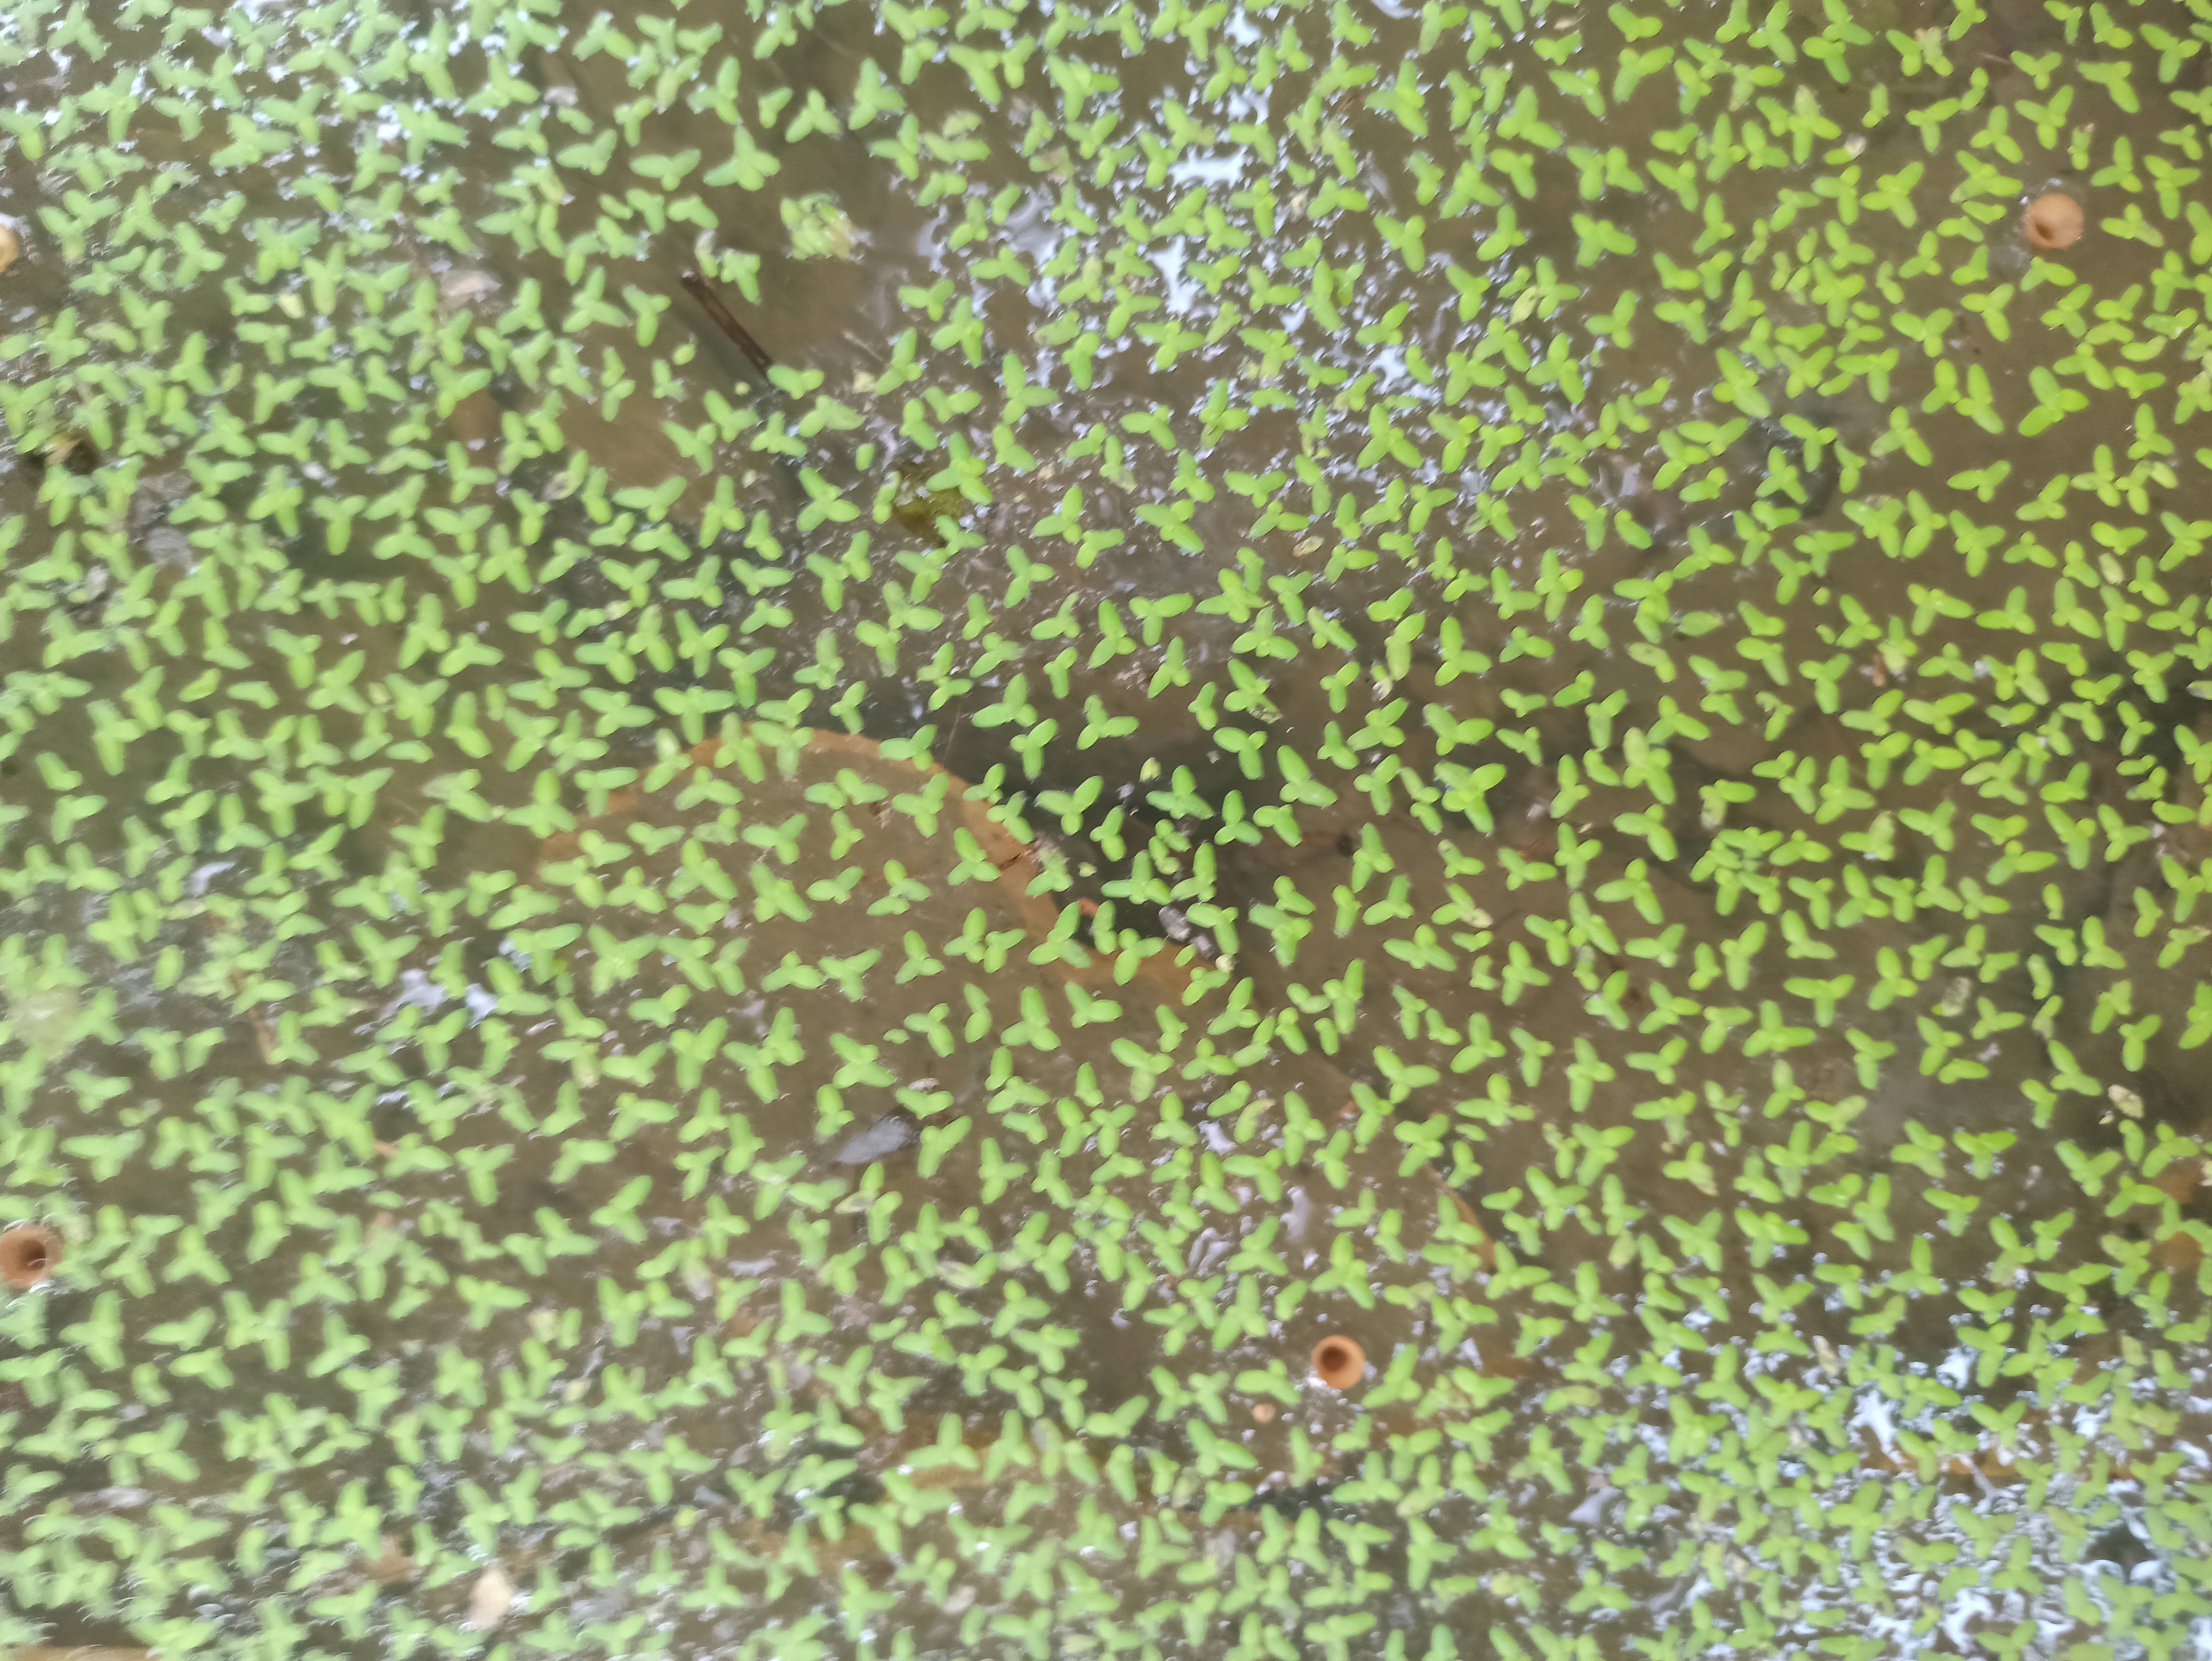
Species: Common Duckweeds (Lemna minor)